Lily Dampier

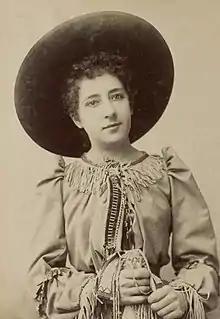
Lily Dampier from Photograph album compiled c. 1870–1900. Collection, State Library Victoria (Australia) MS6135

Katherine Annabel Lily Dampier (1867 or 1868 – 6 February 1915), known as Lily Dampier, was an Australian actress of stage and screen. She was the daughter of Alfred Dampier and married to Alfred Rolfe.